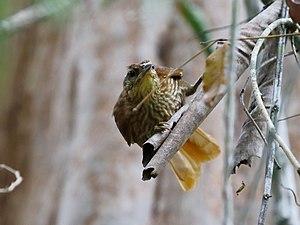
Le Synallaxe rayé est une espèce d'oiseaux de la famille des Furnariidae.